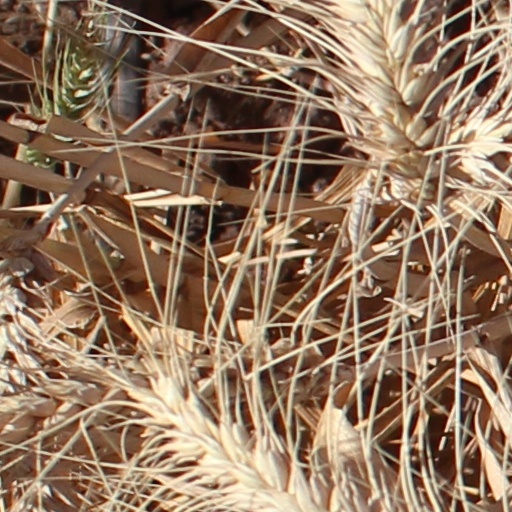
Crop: wheat